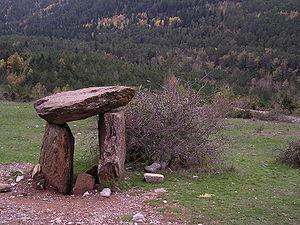
La vallée de Lasieso est une petite vallée pyrénéenne située sur le territoire de la commune de Biescas, dans la comarque d'Alto Gállego.